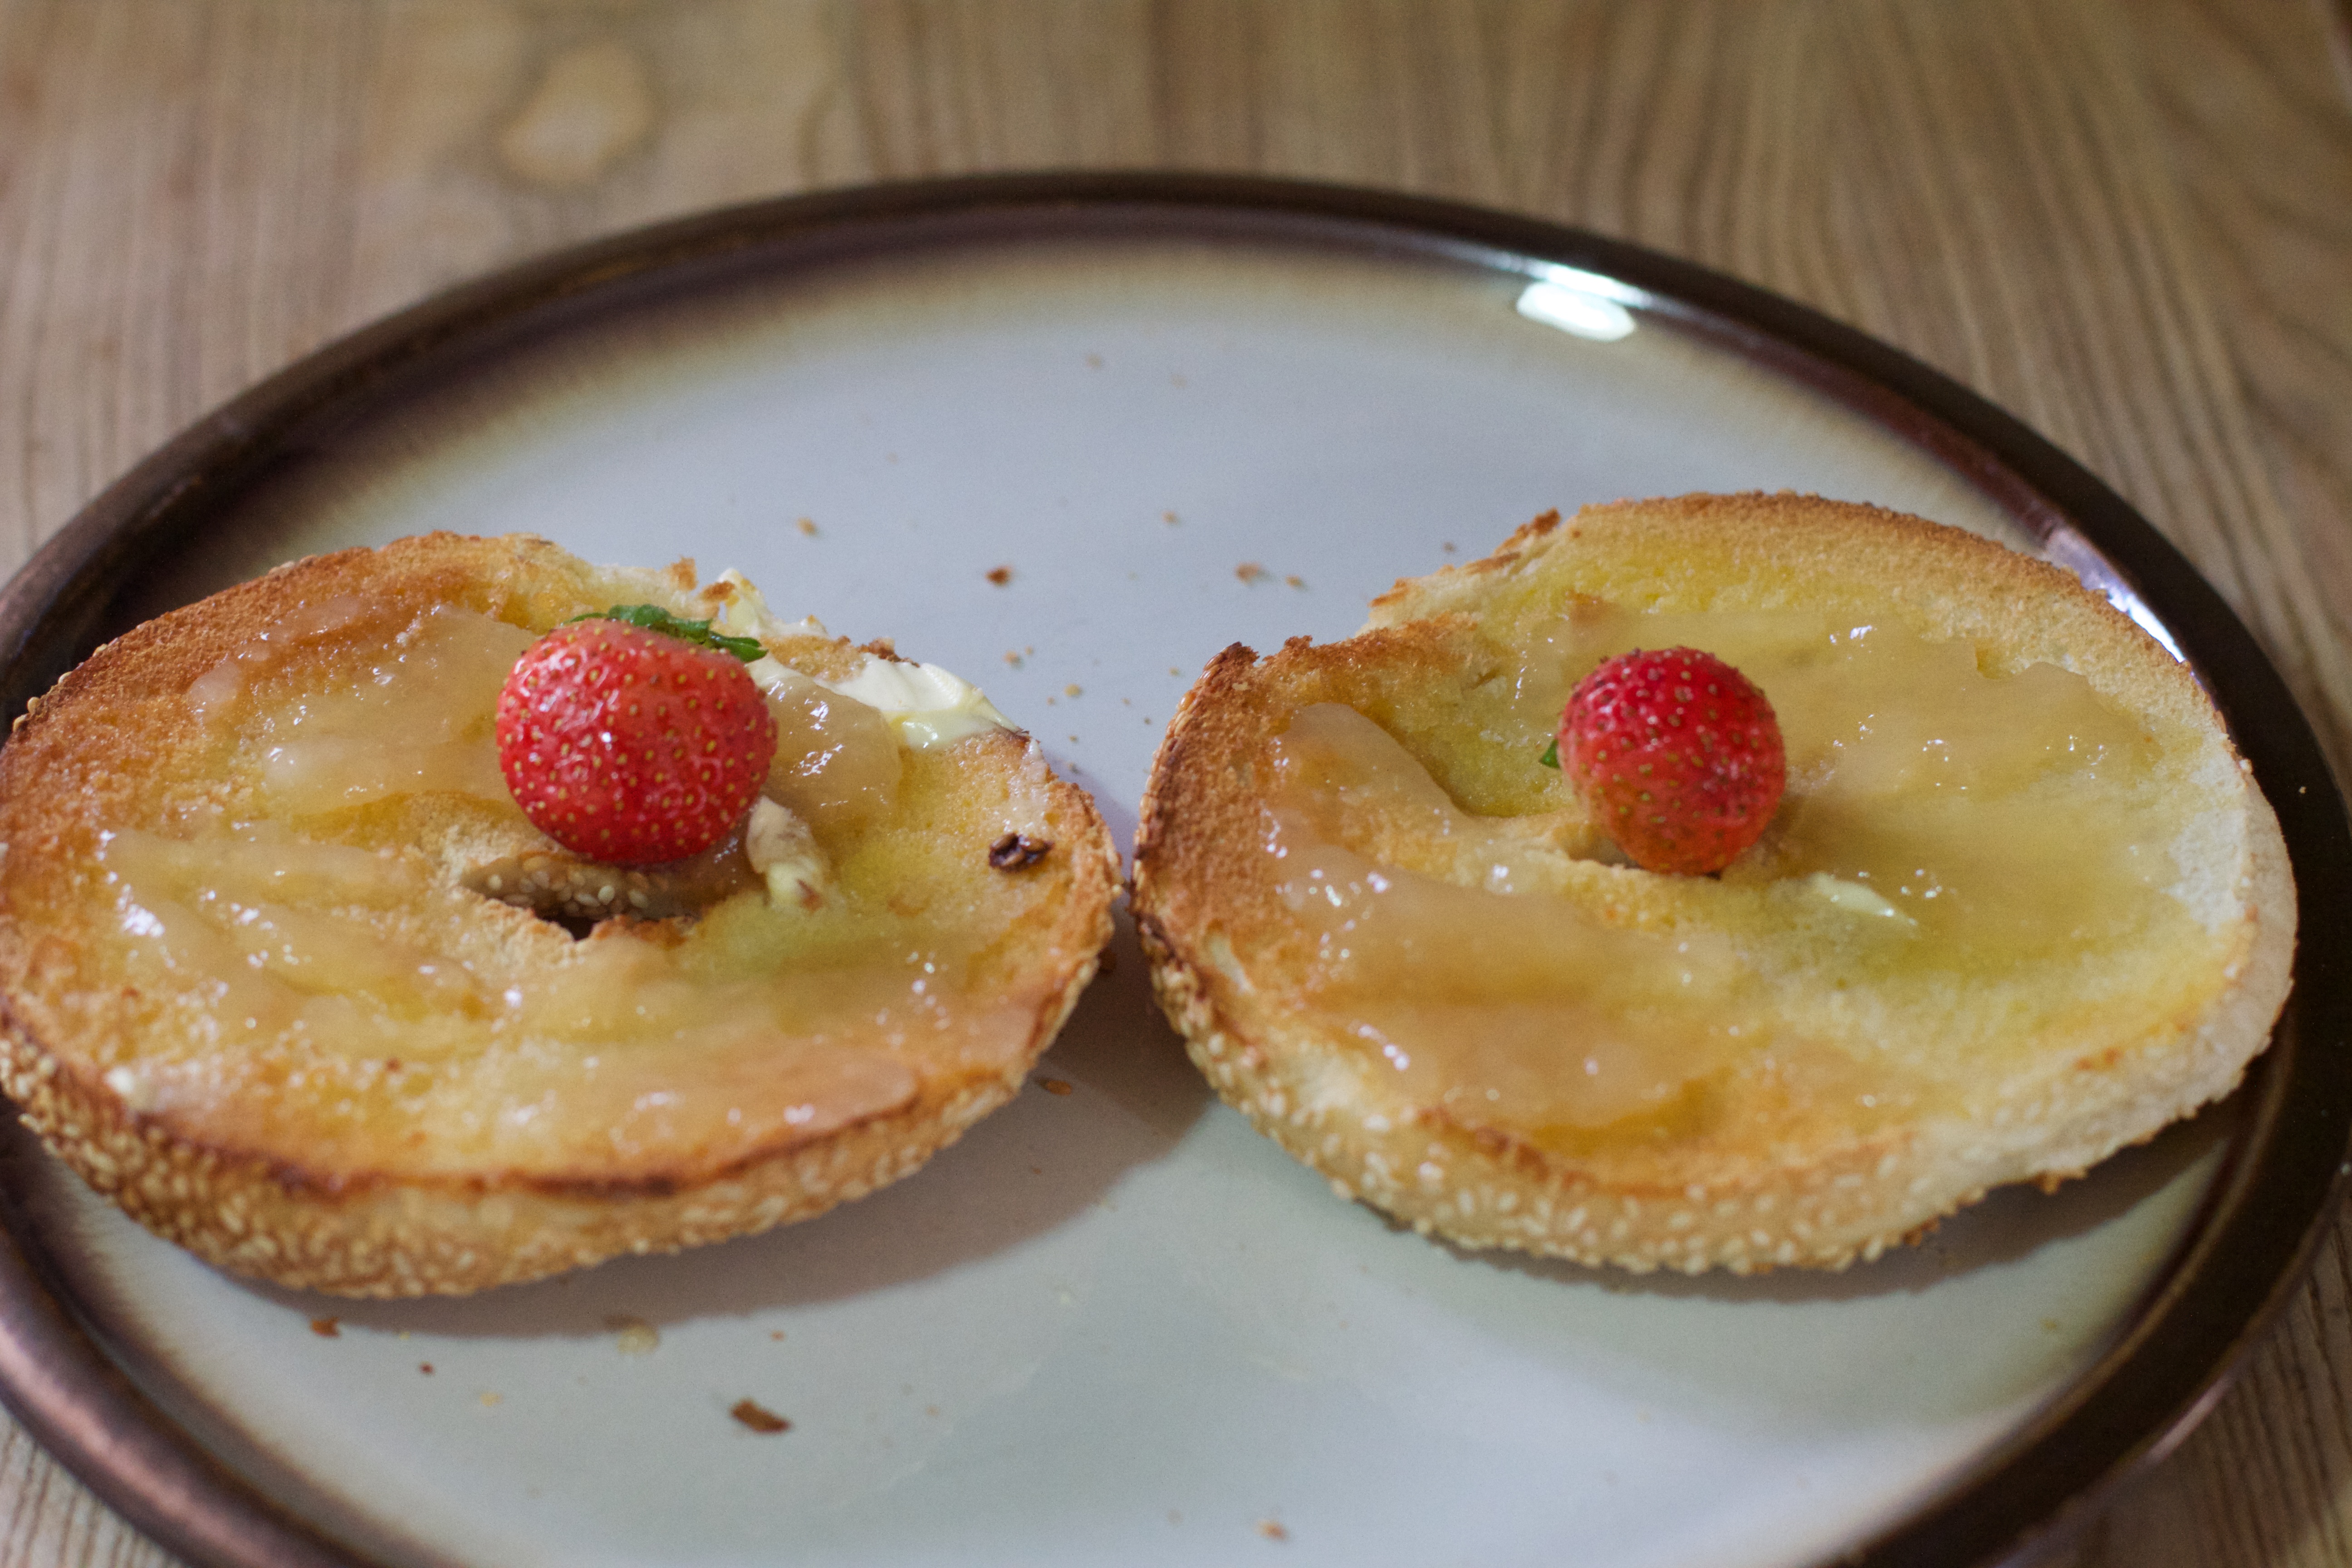
dish, meal, food, produce, breakfast, baking, dessert, cuisine, baked goods